I'm the Hero

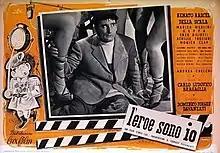

I'm the Hero (Italian: L' eroe sono io) is a 1952 Italian comedy film directed by Carlo Ludovico Bragaglia and starring Renato Rascel, Delia Scala and Marisa Merlini. It was shot at the Cinecittà Studios in Rome. The film's sets were designed by the art director Alberto Tavazzi.